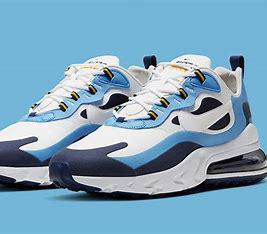
Brand: Nike
Model: Air Max 270 React